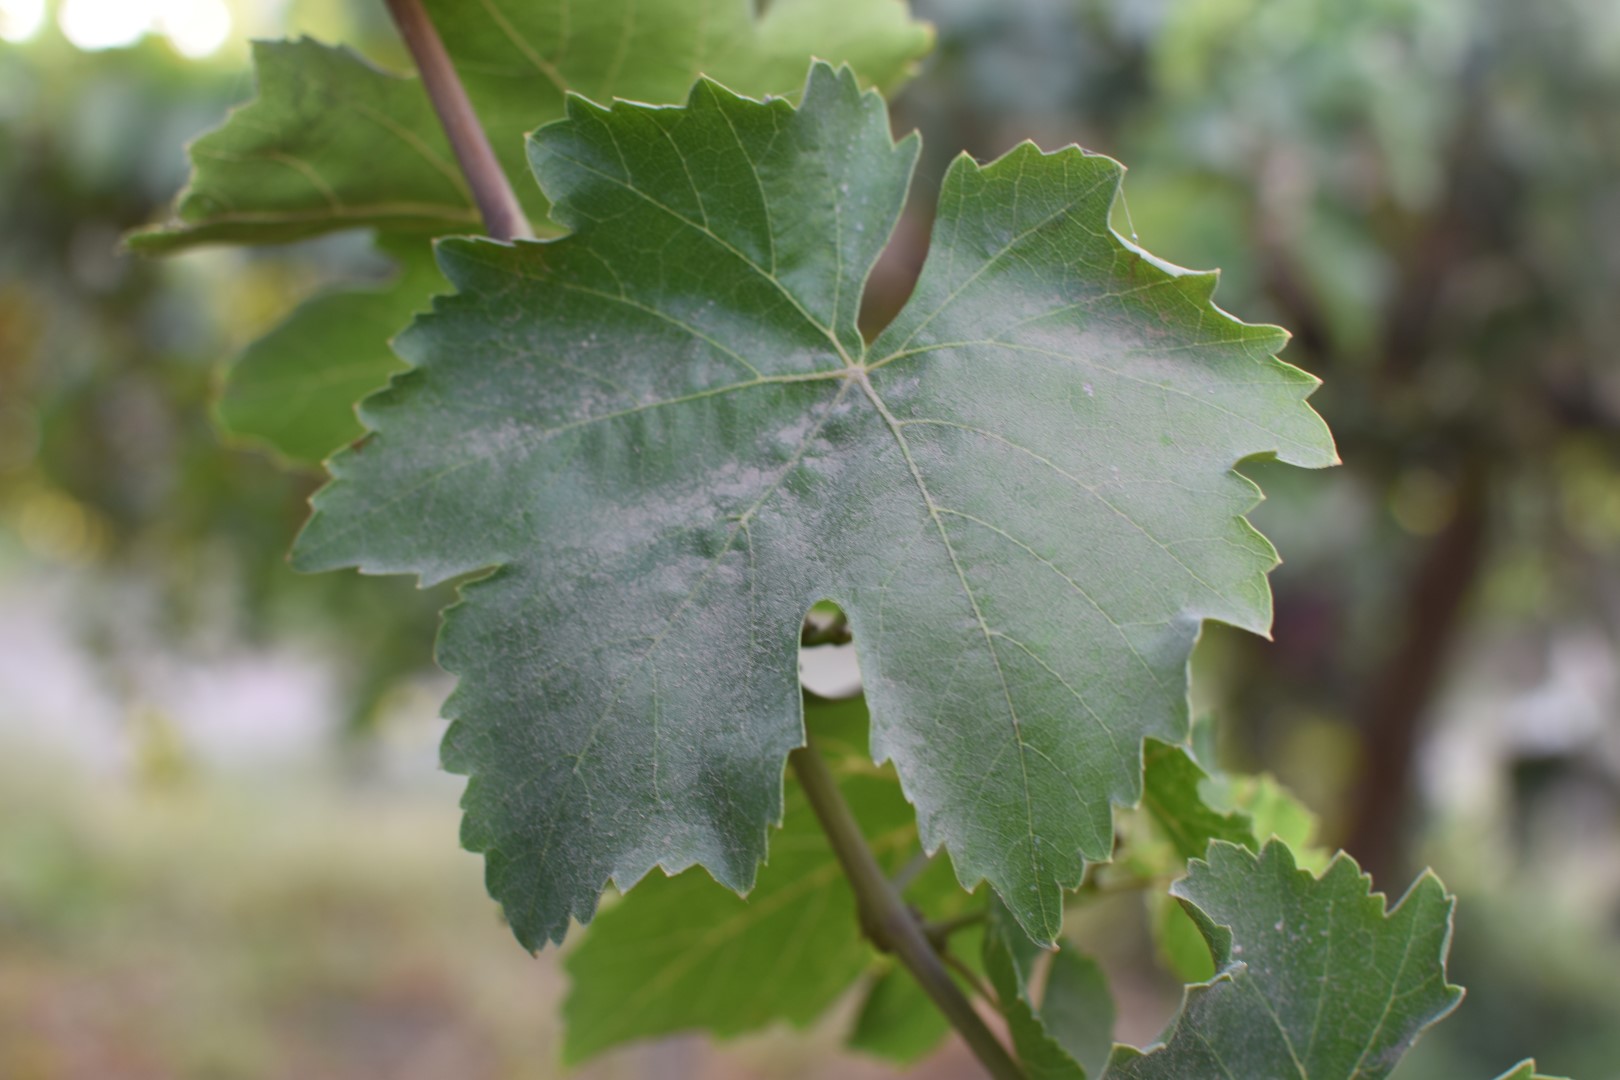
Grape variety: Thompson Seedless